Jane Wagner

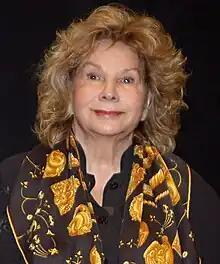
Wagner in 2011

Jane Wagner (born February 26, 1935) is an American writer, director and producer. She is Lily Tomlin's comedy writer, collaborator, and wife.